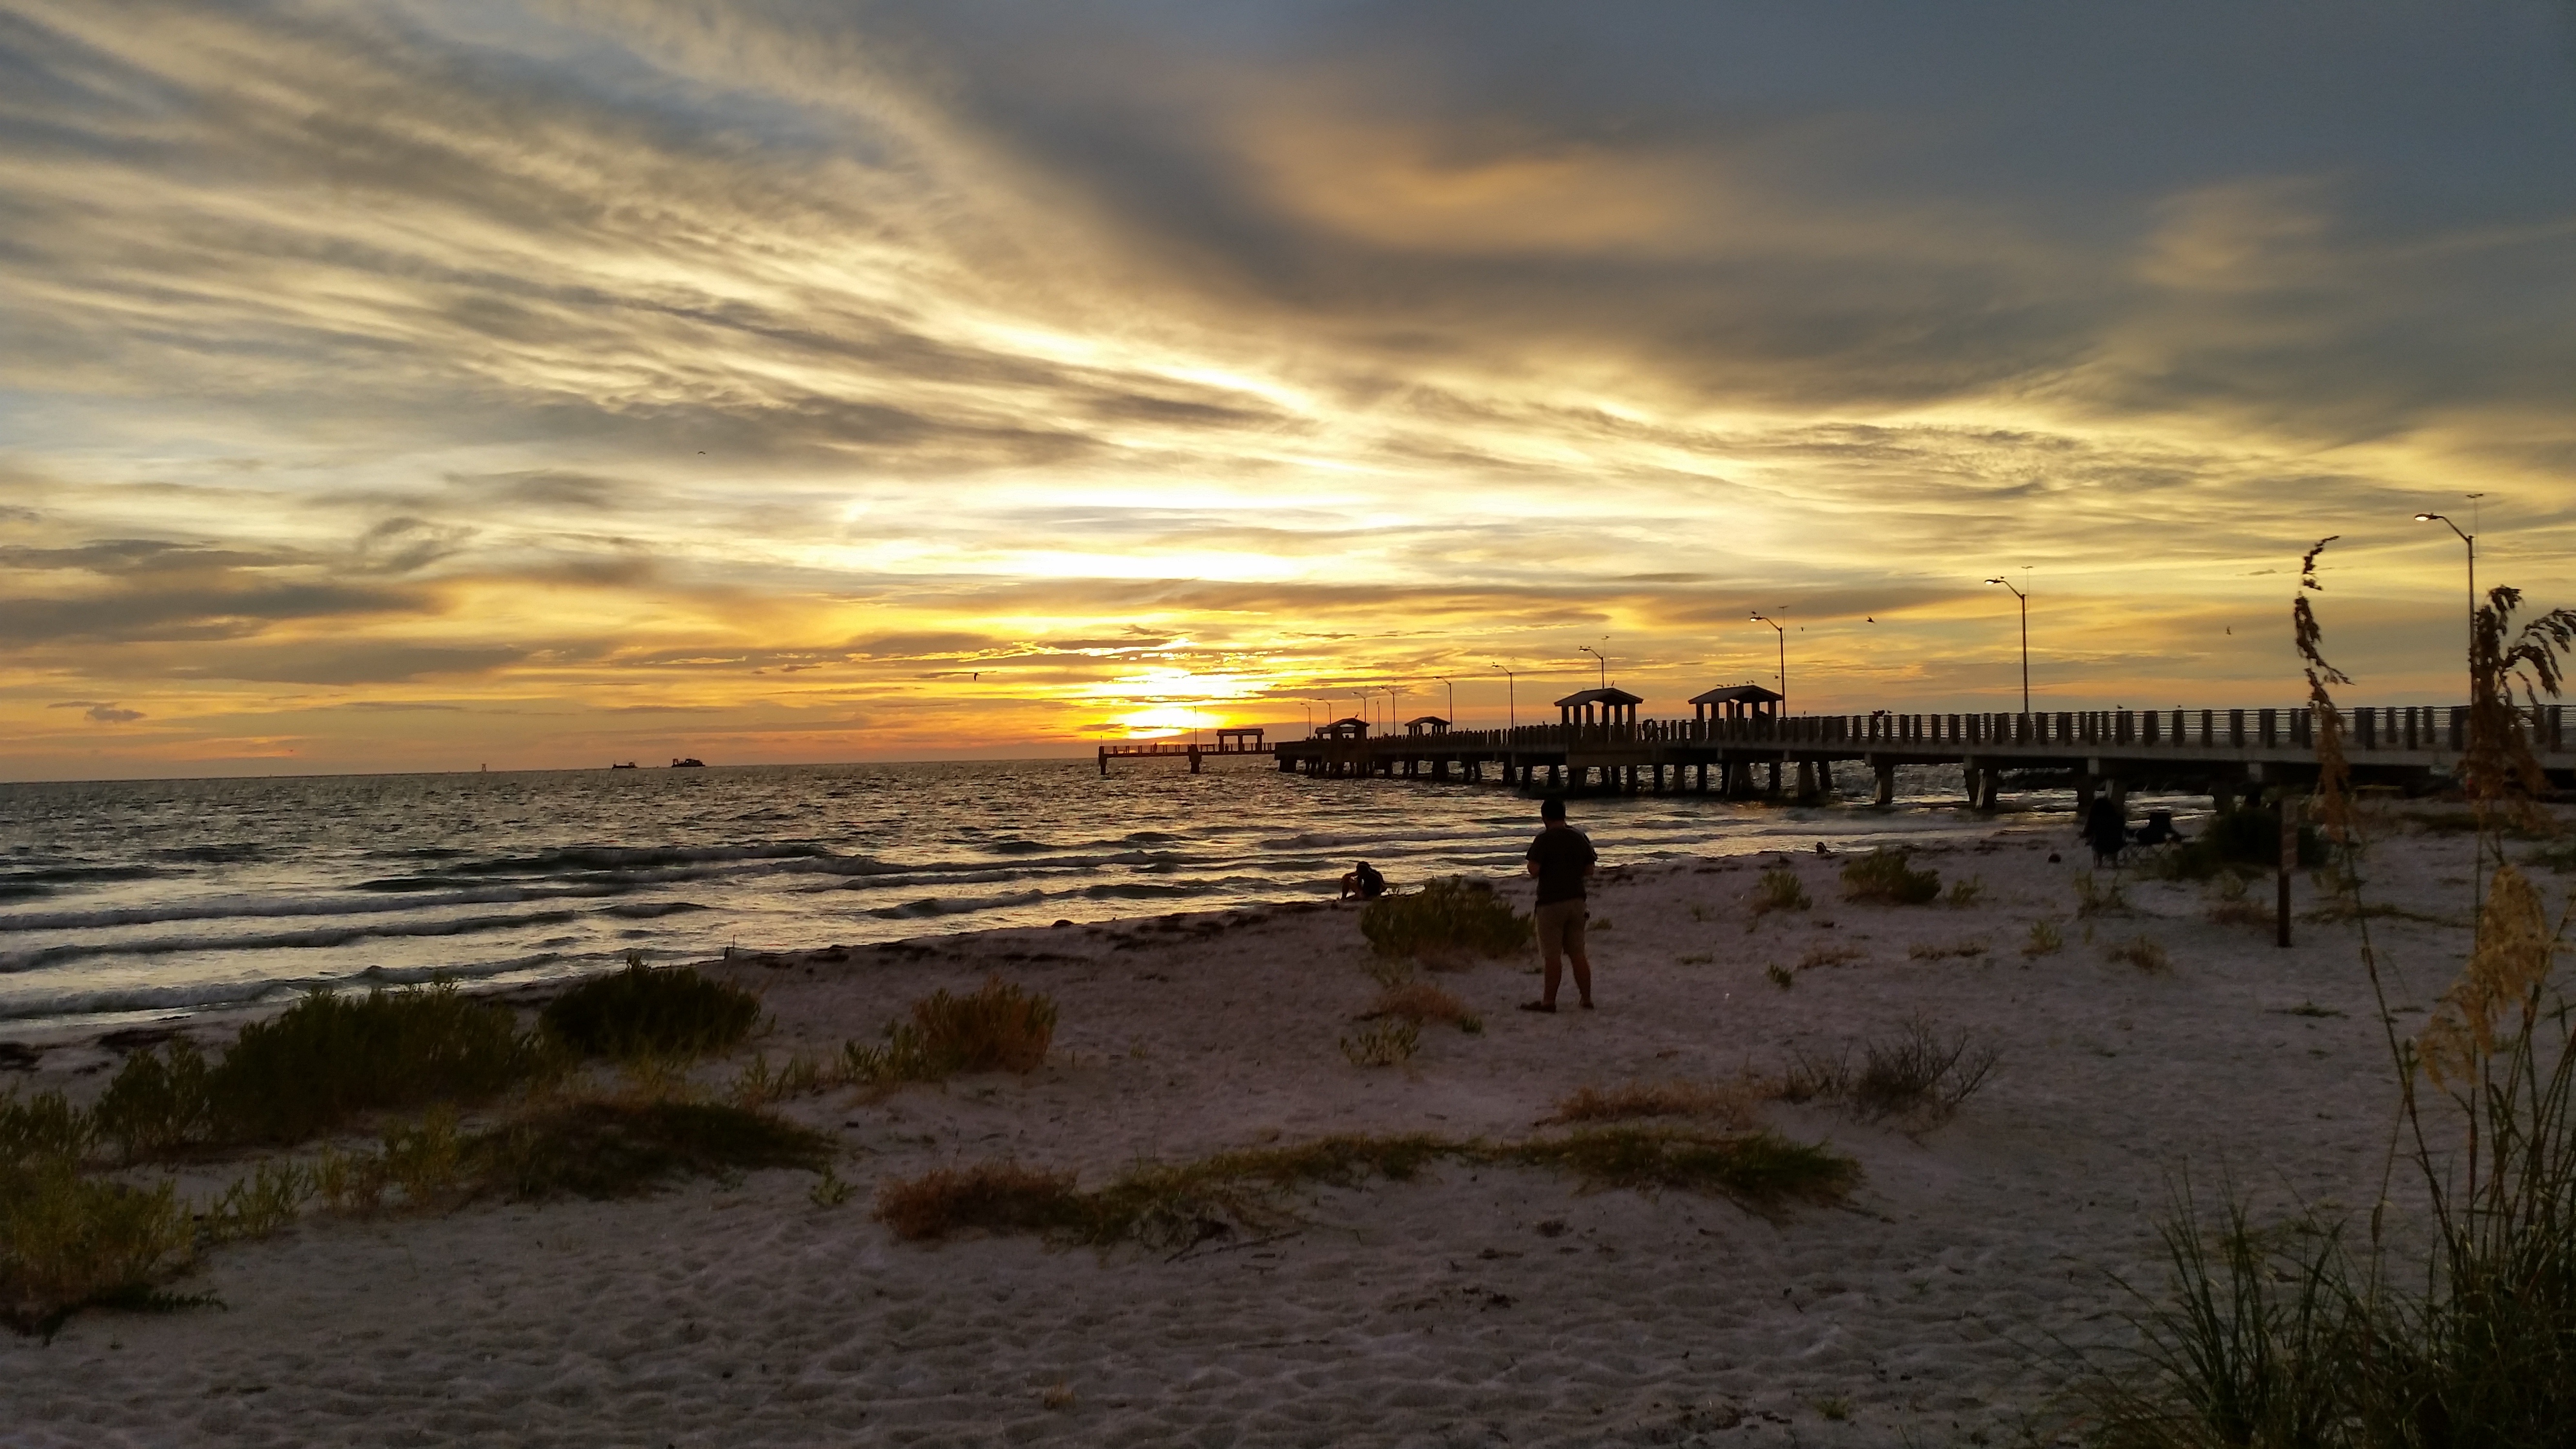
beach, sea, coast, water, nature, sand, ocean, horizon, cloud, sunrise, sunset, sunlight, morning, shore, wave, dawn, dusk, evening, reflection, bay, camping, body of water, tropics, wind wave